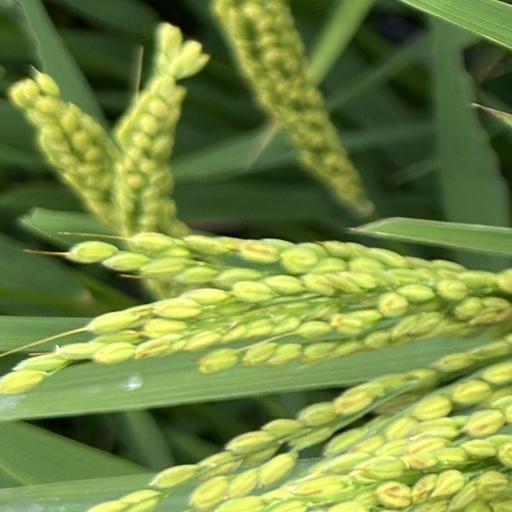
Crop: rice